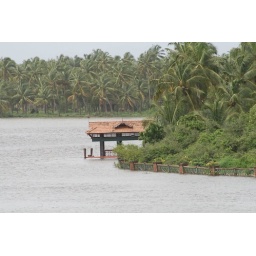
This boat jetty was taken on the road between Trichur and Coimbatore in South India.